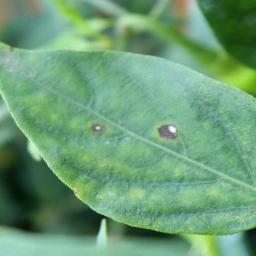
Label: cercospora